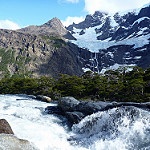
Scene: Outdoor